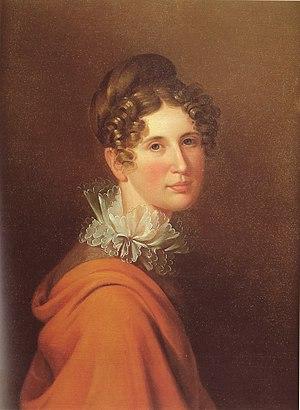
James Peale est un peintre américain, né en 1749, mort le 24 mai 1831.
Margaretta Angelica Peale fit partie de la famille de peintres Peale. Fille de James Peale, elle fut surtout connue pour ses natures mortes, la première datant de 1810.